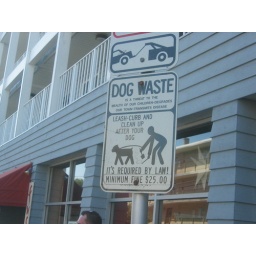
An amusing street sign in Rehoboth.